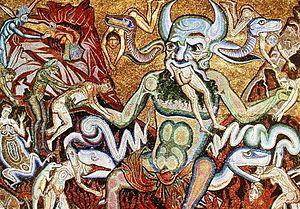
En médecine et psychiatrie, l'onirisme est une activité mentale pathologique, faite de visions de scènes animées semblables au rêve. L'onirisme entre alors dans le cadre des hallucinations visuelles, souvent associées à des états de confusion mentale.